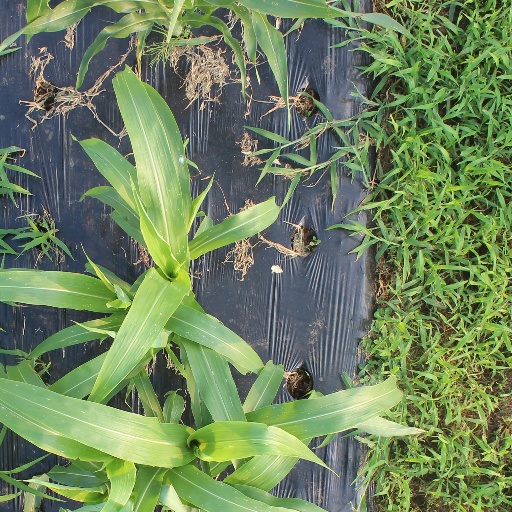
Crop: sorghum